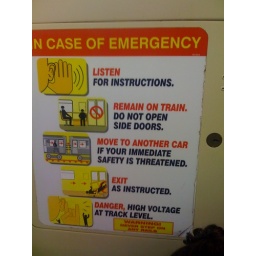
A &amp;quot;modified&amp;quot; emergency sign on the CTA red line. Last two drawings are actually stickers placed over the originals.